Victory Grill

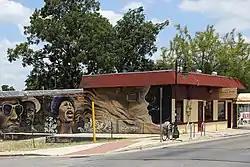
The Victory Grill in 2011

Victory Grill is a historic music venue located at 1104 E. 11th St, Austin, Texas. The nightclub was on the Chitlin' Circuit and hosted famous African American acts such as Bobby Bland, Clarence "Gatemouth" Brown, W. C. Clark and B. B. King when Austin was legally segregated. Victory Grill was added to the National Register of Historic Places on October 16, 1998.